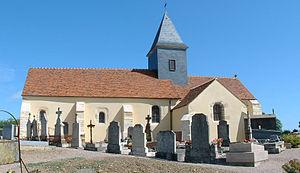
Eglise de Sceaux, Yonne
Sceaux est une ancienne commune française située dans le département de l'Yonne en région Bourgogne-Franche-Comté. Le 1ᵉʳ janvier 2019, elle devient commune déléguée de Guillon-Terre-Plaine.